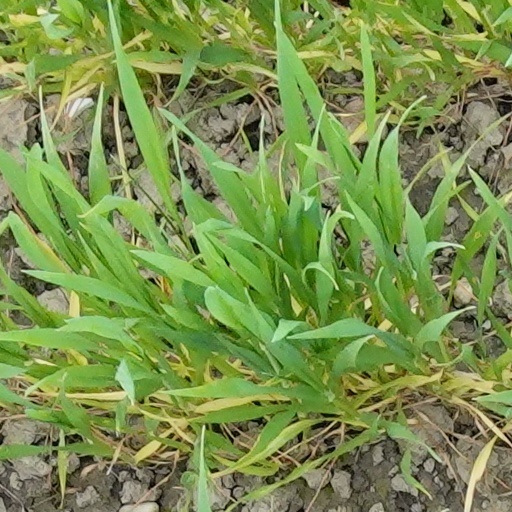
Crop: wheat